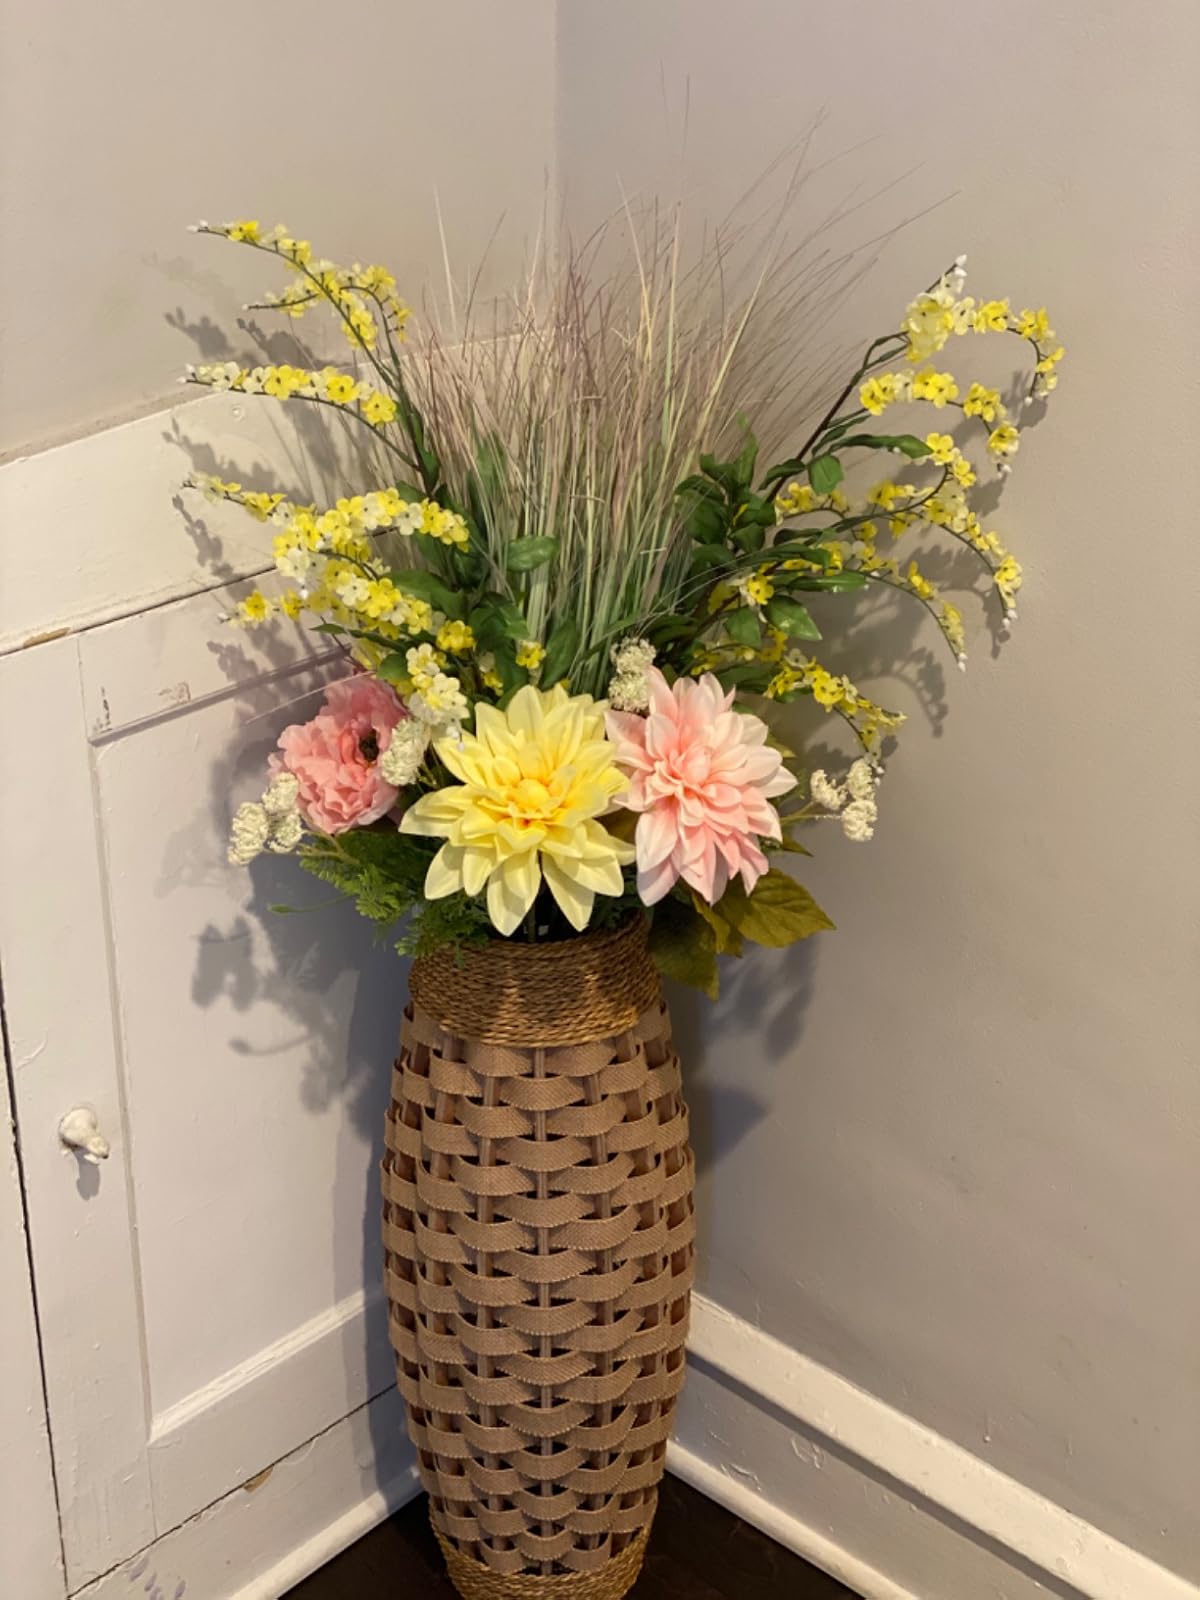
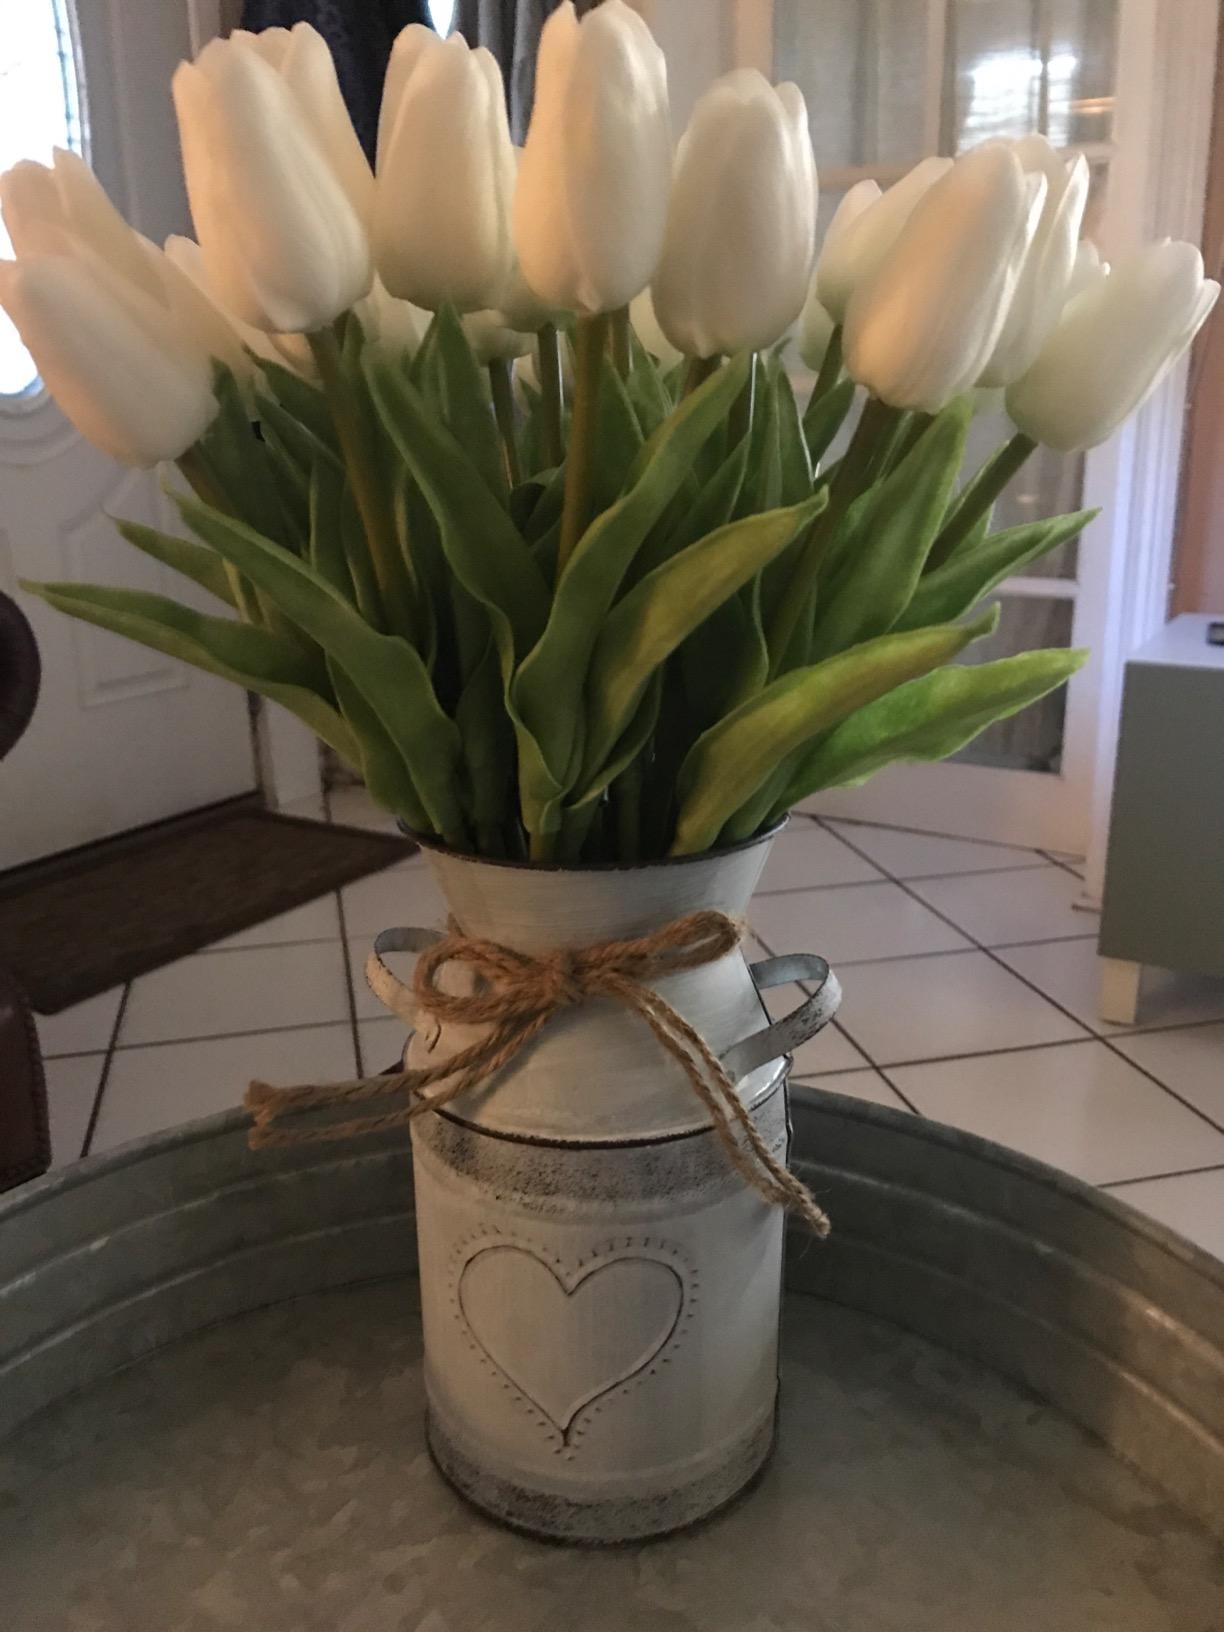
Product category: vase
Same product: no